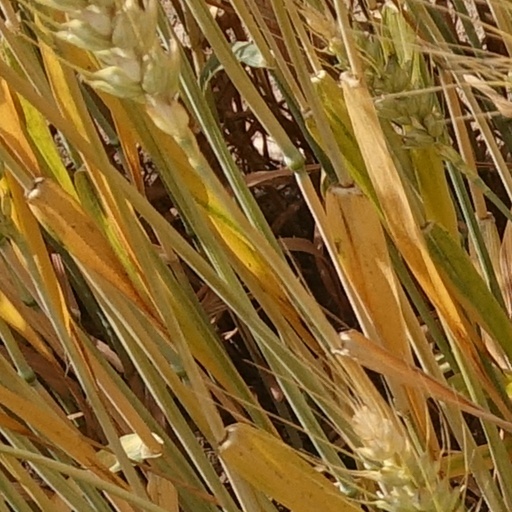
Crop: wheat